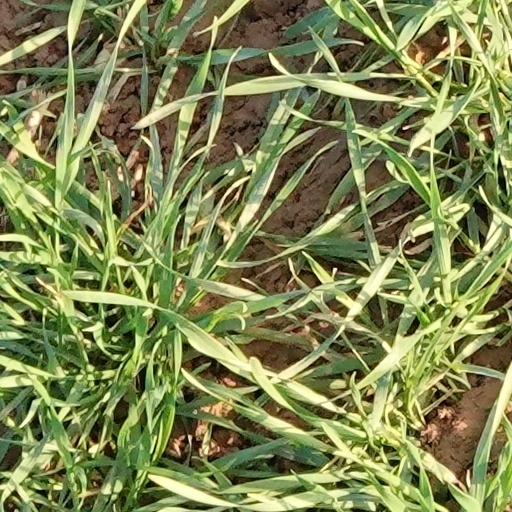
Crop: wheat